Im Haarknoten wohnt eine Dame

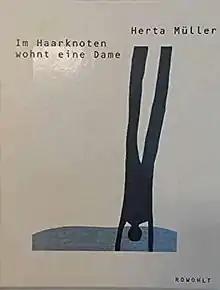
First edition

Im Haarknoten wohnt eine Dame is a book by Nobel Prize-winning author Herta Müller. It was first published by Rowohlt Verlag in 2000. Like many of Müller's books it focuses on Romanian-Germans and their past involvement with Nazism.